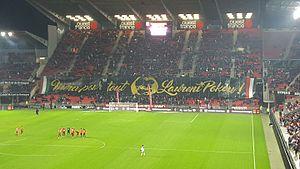
Hommage rendu par le public du Roazhon Park à Laurent Pokou, après la mort de ce dernier six jours auparavant, avant une rencontre entre le Stade rennais et le SCO Angers le 19 novembre 2016.
Laurent Pokou, de son nom complet Laurent N'Dri Pokou, est un joueur et un entraîneur ivoirien de football, né le 10 août 1947 à Treichville et mort le 13 novembre 2016 à Cocody, deux communes de l'agglomération d'Abidjan. Il évolue au poste d'attaquant du milieu des années 1960 au tout début des années 1980, avant d'exercer comme entraîneur jusqu'en 1988.